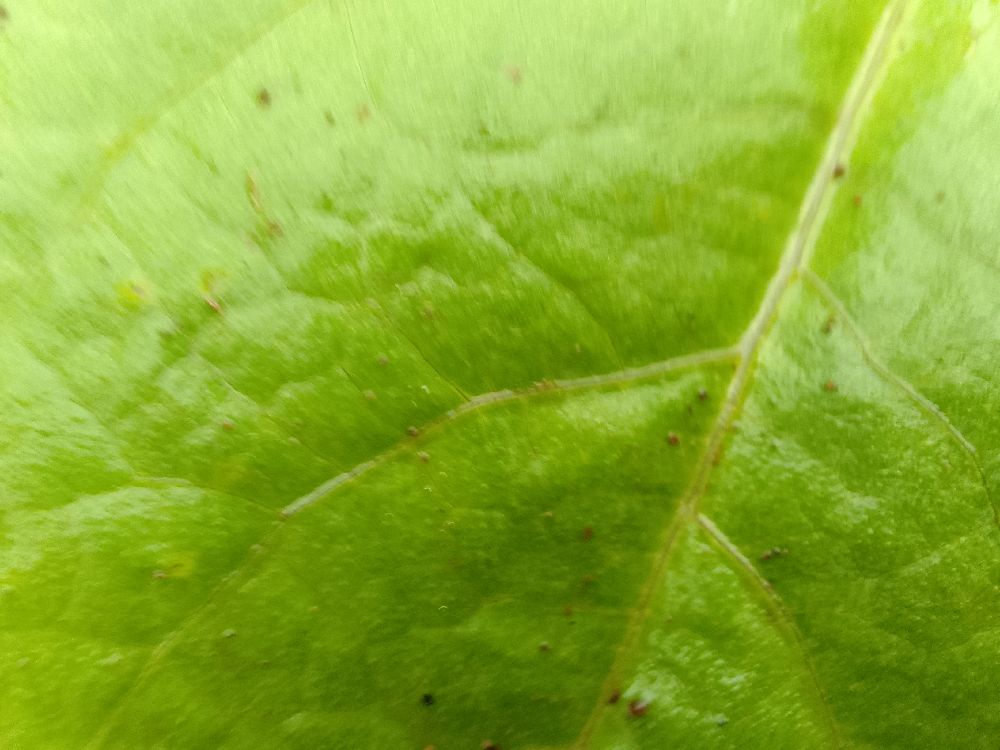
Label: healthy